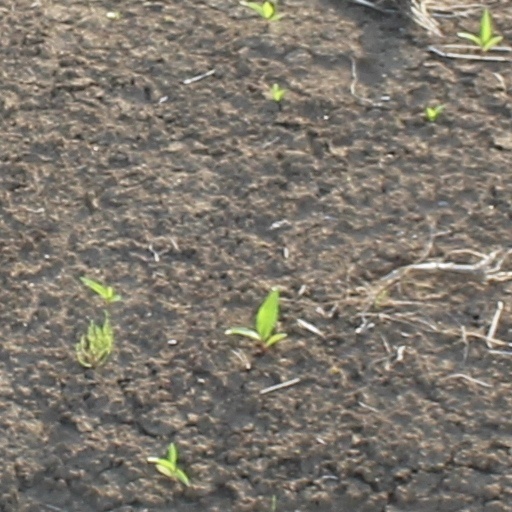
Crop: wheat